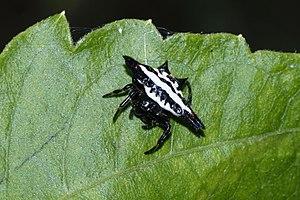
Gasteracantha geminata est une espèce d'araignées aranéomorphes de la famille des Araneidae.